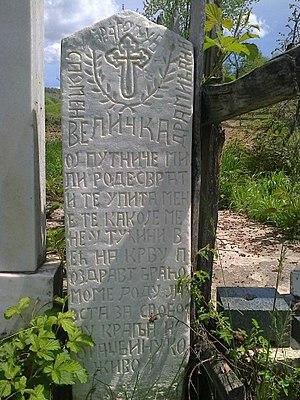
Vučak est un village de Serbie situé dans la municipalité d’Ivanjica, district de Moravica. Au recensement de 2011, il comptait 231 habitants.